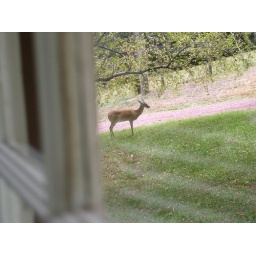
Taken through BR window - he was under our tame crab apple tree